Peter Snayers

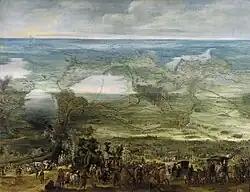

While working in Brussels he regularly visited his hometown Antwerp but never returned to live there. He collaborated with painters in Antwerp such as Peter Paul Rubens on several occasions, including on the never-finished "Life of Henry IV" cycle (1628–30) and the Torre de la Parada series ( 1637–1640). Both during his Antwerp and his Brussels periods, He mingled with the elite of his time. He climbed the social ladder and aspired to live a lifestyle similar to that of the aristocrats of his day. He was thus an example of the 17th century 'aristocratization' of successful citizens.